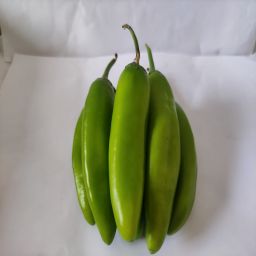
Crop: New Mexico Green Chile
Quality: Unripe